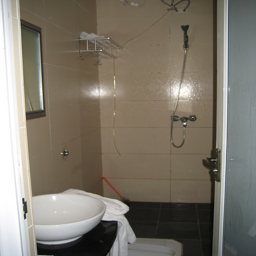
A bathroom with a standing shower next to a toilet.
Looking into a shower with beige tile, mirror and sink in front of door.
A modern sink bowl is no match for a curtainless shower.
A bathroom showing inside of a small shower.
A bathroom with a standing shower and a sink.